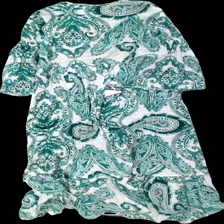
View: back
Type: Dress
Category: Ladies
Brand: Lindex
Colors: White, Green
Material: 64% cott 36% visc
Pattern: Floral print
Cut: Loose, V-collar
Size: L
Season: All
Stains: Major
Holes: Minor
Price range: <50
Recommended usage: Export
Comment: missfärgade armhålor, trasig söm